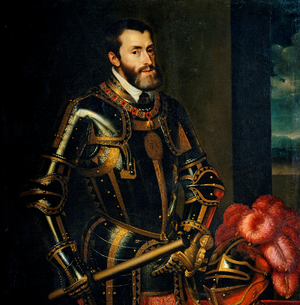
Luis Méndez Quijada est un noble espagnol du XVIᵉ siècle qui exerça de hautes fonctions auprès de Charles Quint puis de Philippe II. Sa vie est étroitement associée à celle de Don Juan d'Autriche, fils illégitime de Charles Quint, vainqueur de la bataille de Lépante.
L'Espagne, en forme longue le royaume d'Espagne, est un pays d'Europe du Sud — et, selon les définitions, d'Europe de l'Ouest — qui occupe la plus grande partie de la péninsule Ibérique. En 2019, il s'agissait du vingt-huitième pays le plus peuplé du monde, avec 47 millions d'habitants.
Cet article présente les faits marquants de la ville de Cambrai, une commune du nord de la France.
L'histoire de l'islam en France décrit la relation entre les populations de religion islamique et les territoires qui ont fait ou font aujourd'hui partie de la République française.
Cet article dresse la liste des maires de Vesoul par ordre de mandat. Depuis la création de la municipalité à Vesoul en 1540, plus de 150 maires se sont succédé à la mairie de Vesoul.
Civilizations est le troisième roman de l'auteur français Laurent Binet, publié le 14 août 2019 aux éditions Grasset. Le roman adopte la forme de l'uchronie : il se déroule sur plusieurs siècles et se sépare de la réalité historique en établissant que les conquistadors espagnols n'ont jamais trouvé les Amériques et qu'à l'inverse l'empereur inca Atahualpa débarque en Europe en 1531 où il va asseoir son pouvoir.
Michel de Swaen, né le 20 janvier 1654 à Dunkerque où il est mort le 3 mai 1707, est un poète et dramaturge de langue néerlandaise.